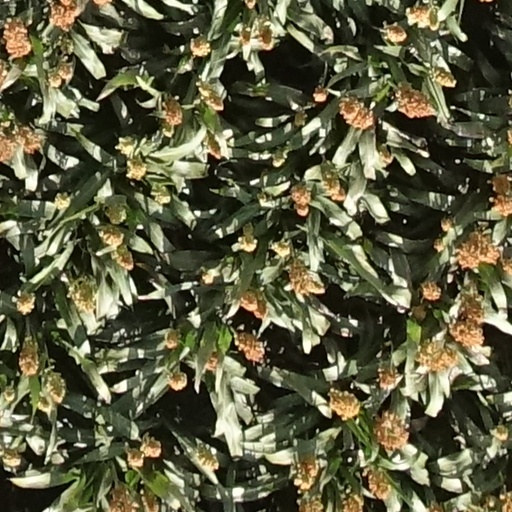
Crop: sorghum